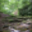
Label: forest